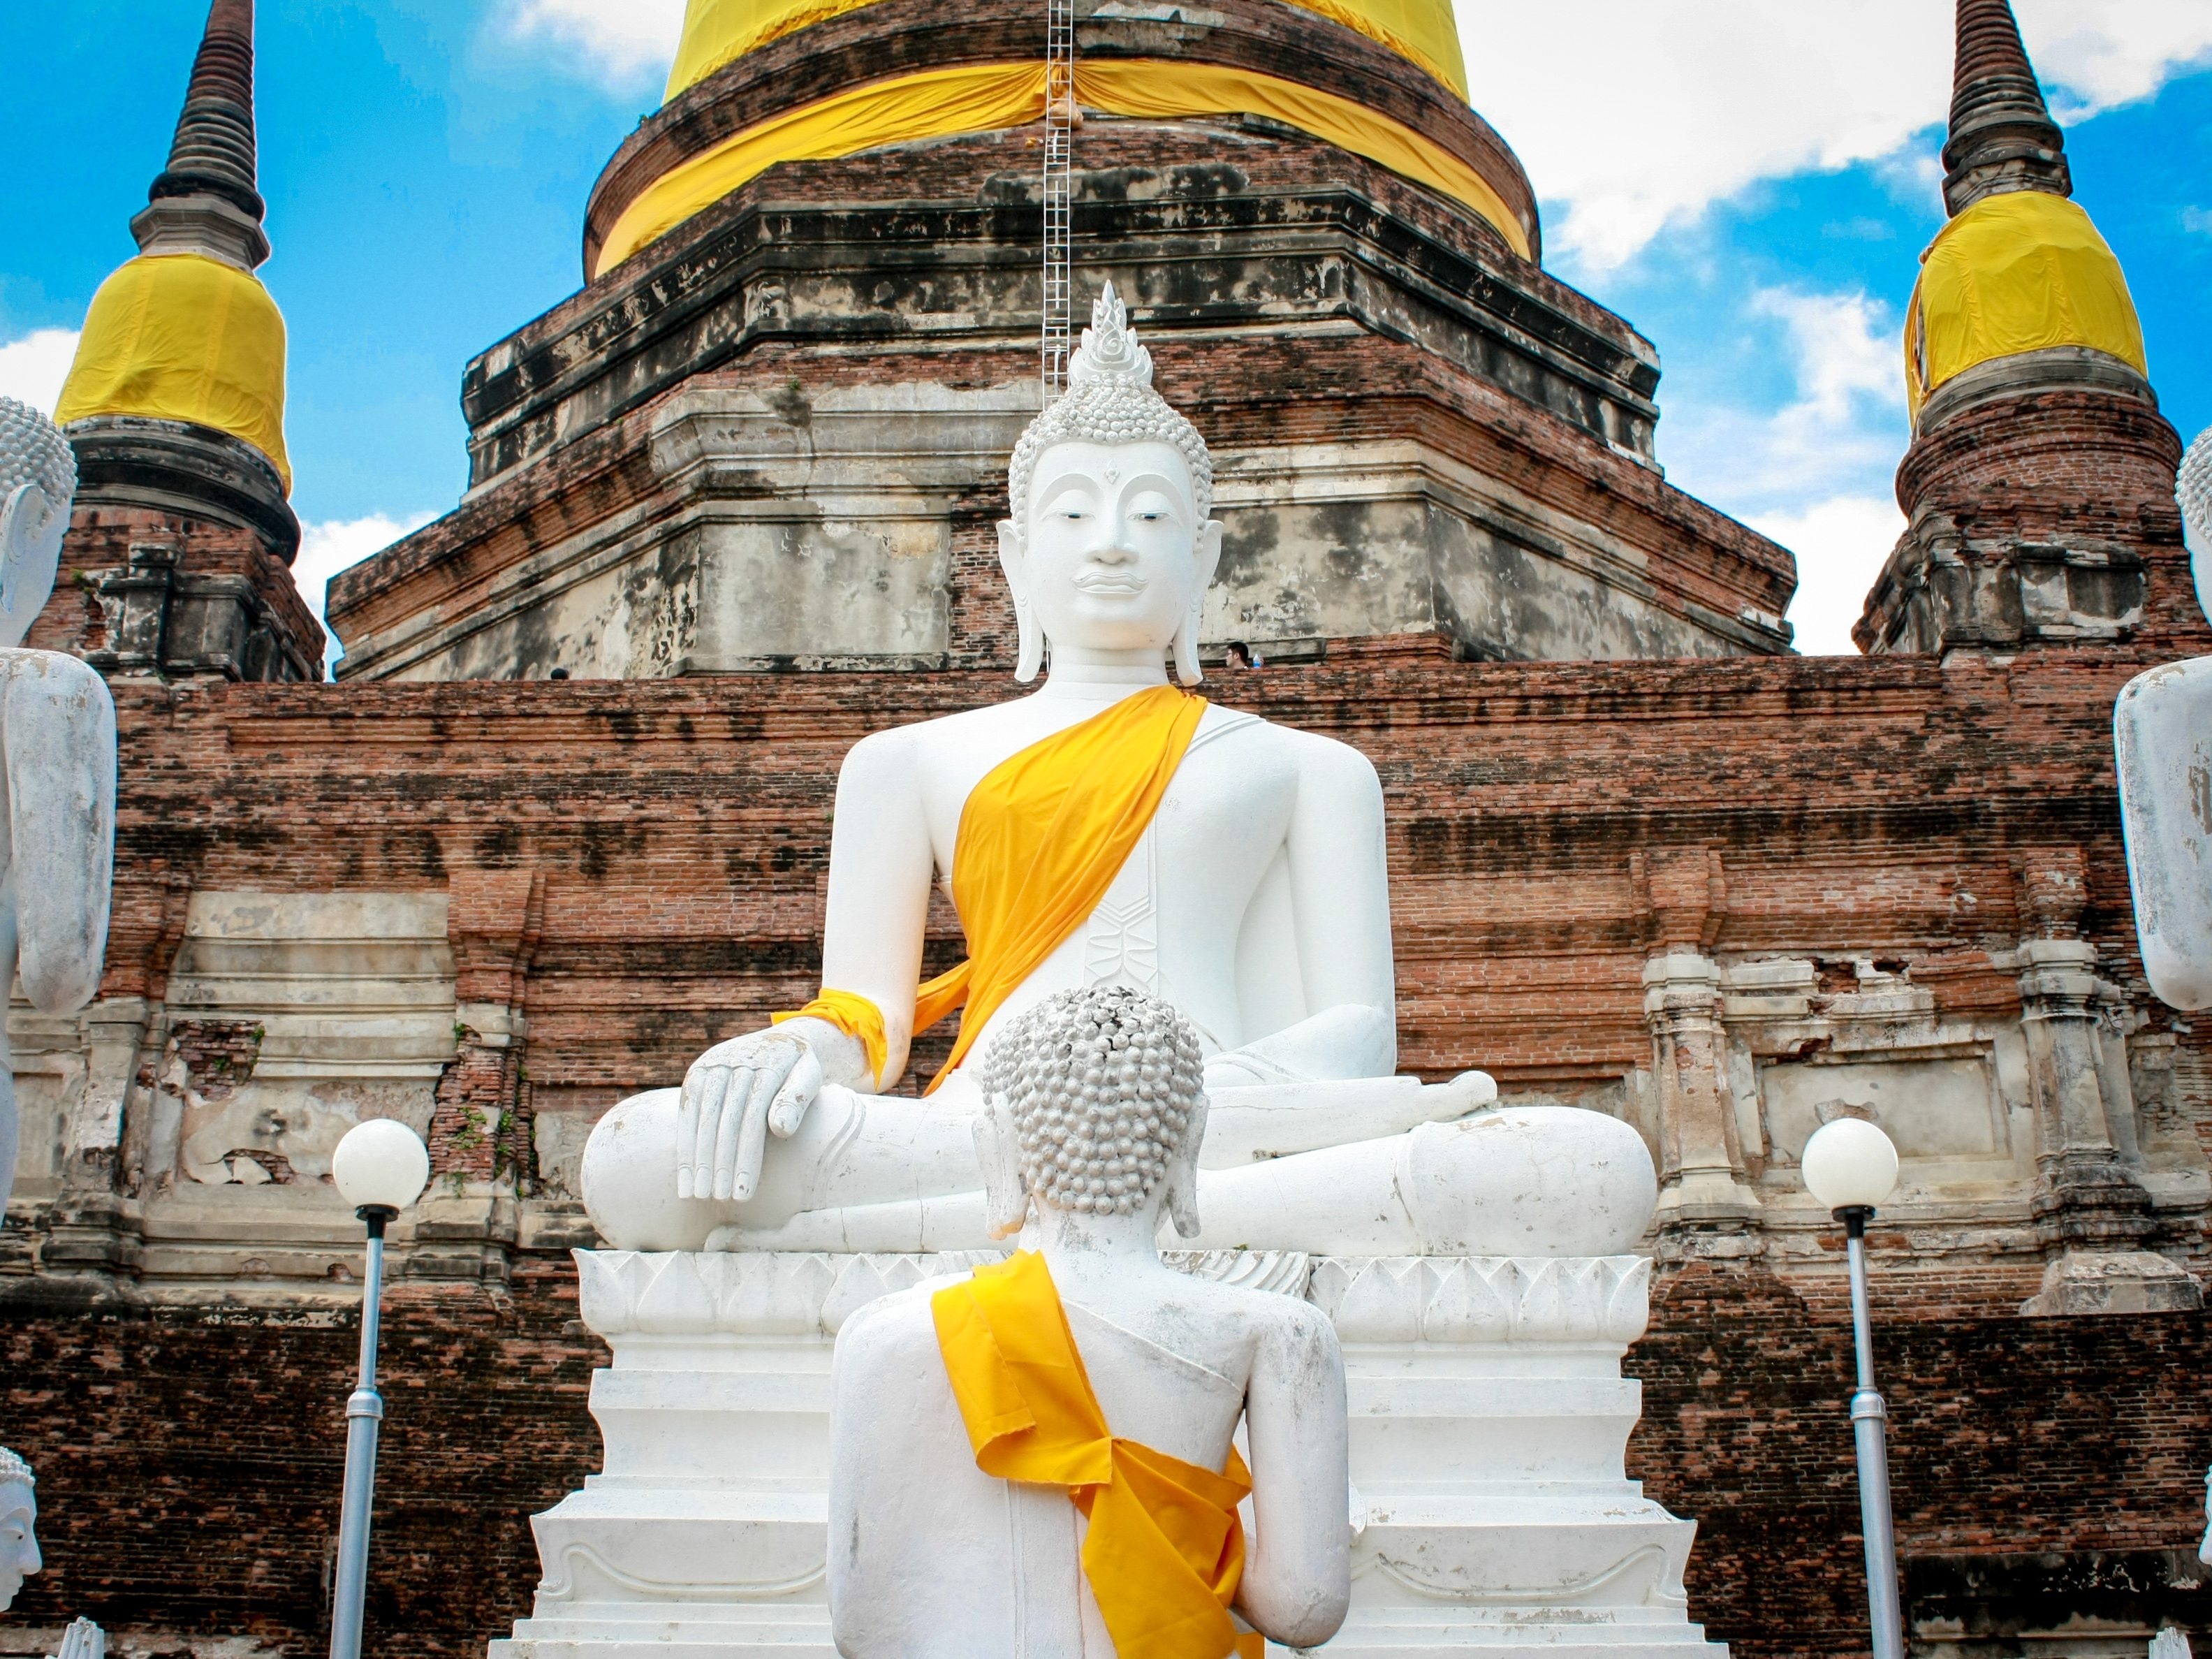
building, travel, statue, buddhism, religion, landmark, church, tourism, place of worship, thailand, temple, monastery, shrine, buddha, wat, ayutthaya, hindu temple, historic site, tempel, wat yai chai mongkhom, yellow ribone, ancient history